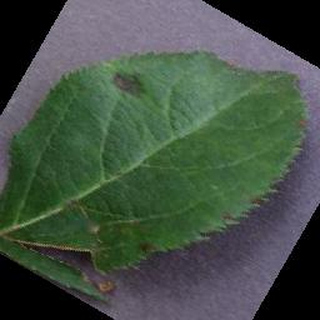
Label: apple_apple_scab